Kati Piri

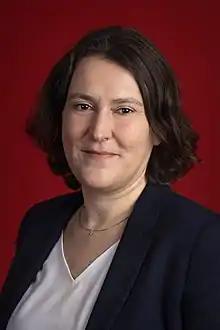

Kati Piri (born 8 April 1979) is a Hungarian-born Dutch politician serving as a member of the House of Representatives since 2021. A member of the Labour Party (PvdA), she previously was a Member of the European Parliament (MEP) within the Progressive Alliance of Socialists and Democrats from 2014 until 2021.